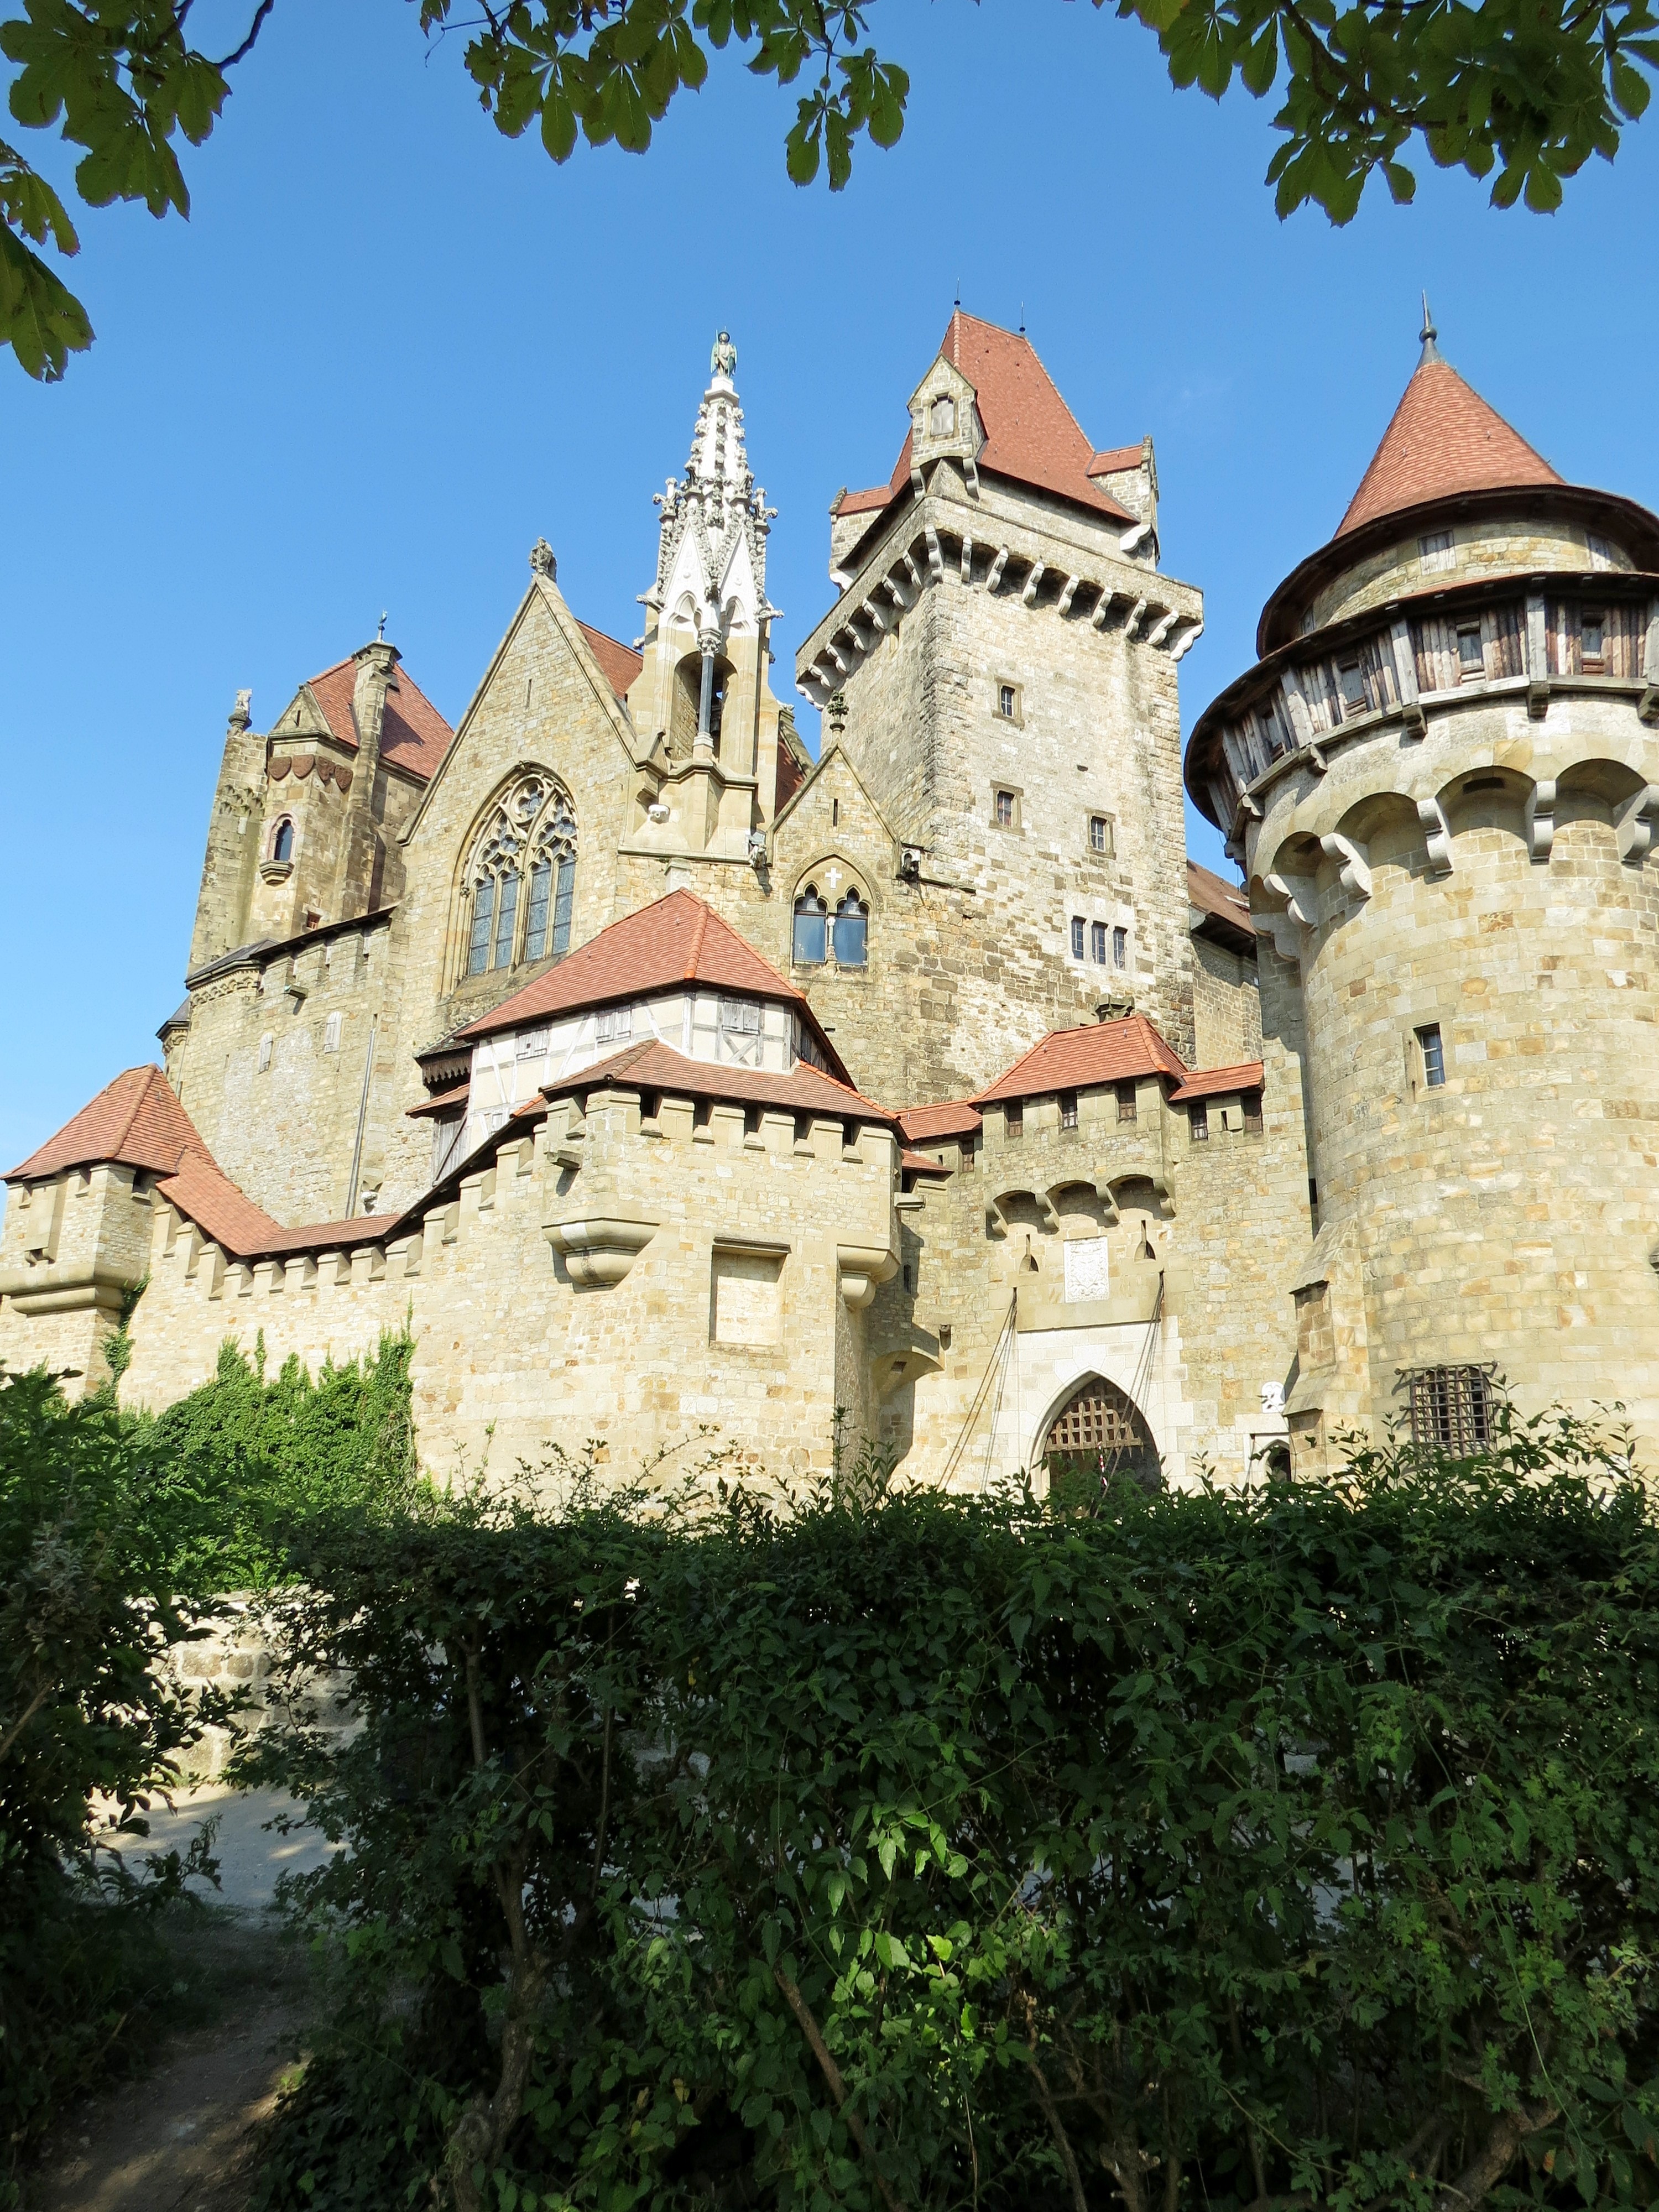
architecture, building, chateau, summer, castle, blue sky, austria, tile roof, fortress, monastery, day, middle ages, stone masonry, the medieval castle, historic site, green bushes